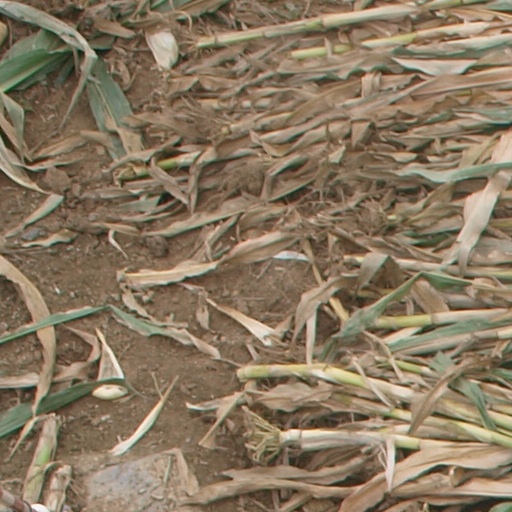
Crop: maize; corn